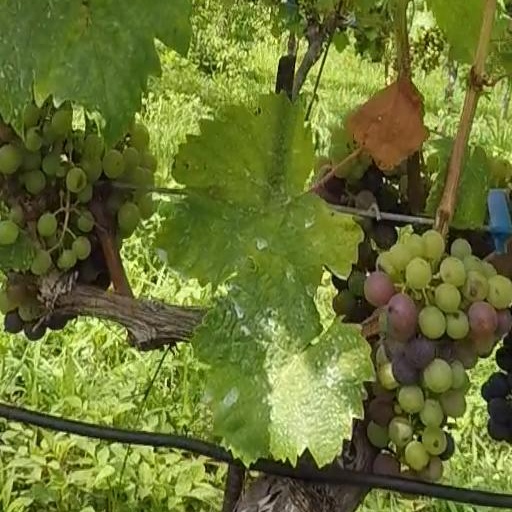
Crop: grape